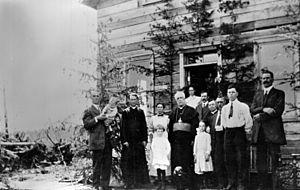
Mgr Elie-Anicet Latulipe
Élie-Anicet Latulipe est un ancien vicaire apostolique du Témiscamingue et premier évêque d'Haileybury.
Le diocèse de Timmins, dans la province canadienne de l'Ontario, a été érigé canoniquement le 31 décembre 1915 par le pape Benoît XV. Son évêque est Mᵍʳ Serge Poitras, qui siège à la cathédrale Saint-Antoine de Padoue de Timmins. Ce diocèse est suffragant à l'archidiocèse d'Ottawa.
Amos est une ville située dans la MRC d'Abitibi en Abitibi-Témiscamingue, au Québec, au Canada.